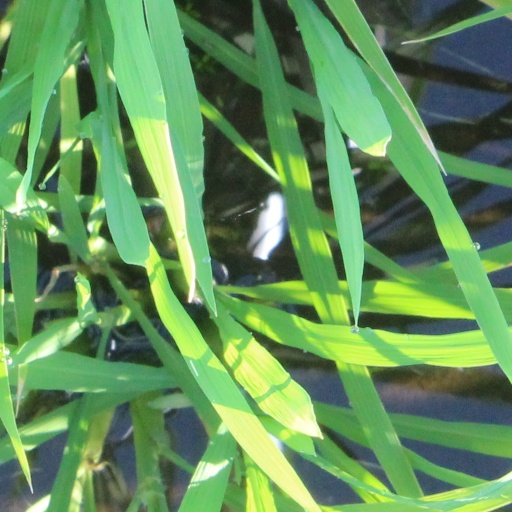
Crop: rice